Victoria, Kansas

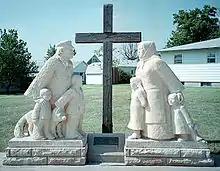
Commemorative statue of a Volga German pioneer family in Victoria (1997)

In 1875, a party of Volga Germans from villages near Saratov, Russia, seeking a place to establish traditional farming villages, were shown locations in Ellis County. The first location, the clay-soiled Ellis County "Hogback" was so disappointing that some in the party resolved to return to Russia. But after being shown locations in the eastern half of the county (the future Catherine and Schoenchen/Pfeifer sites), the party established the first Volga-German village in the county one-half mile north of the tracks from the Victoria Station. The original plat registered for the town is named "Herzog or North Victoria". As the other Volga German villages were formed, Herzog's Roman Catholic settlers built a series of churches which culminated in the construction of St. Fidelis Catholic Church, known as "The Cathedral of the Plains," in 1911. When the German's first arrived at the station, Rev. Laing relates, there was only the station-hotel and one other building in Victoria. Herzog grew rapidly and later adopted the station's name. Herzog and the smaller Victoria merged to incorporate under the name Victoria in 1913.